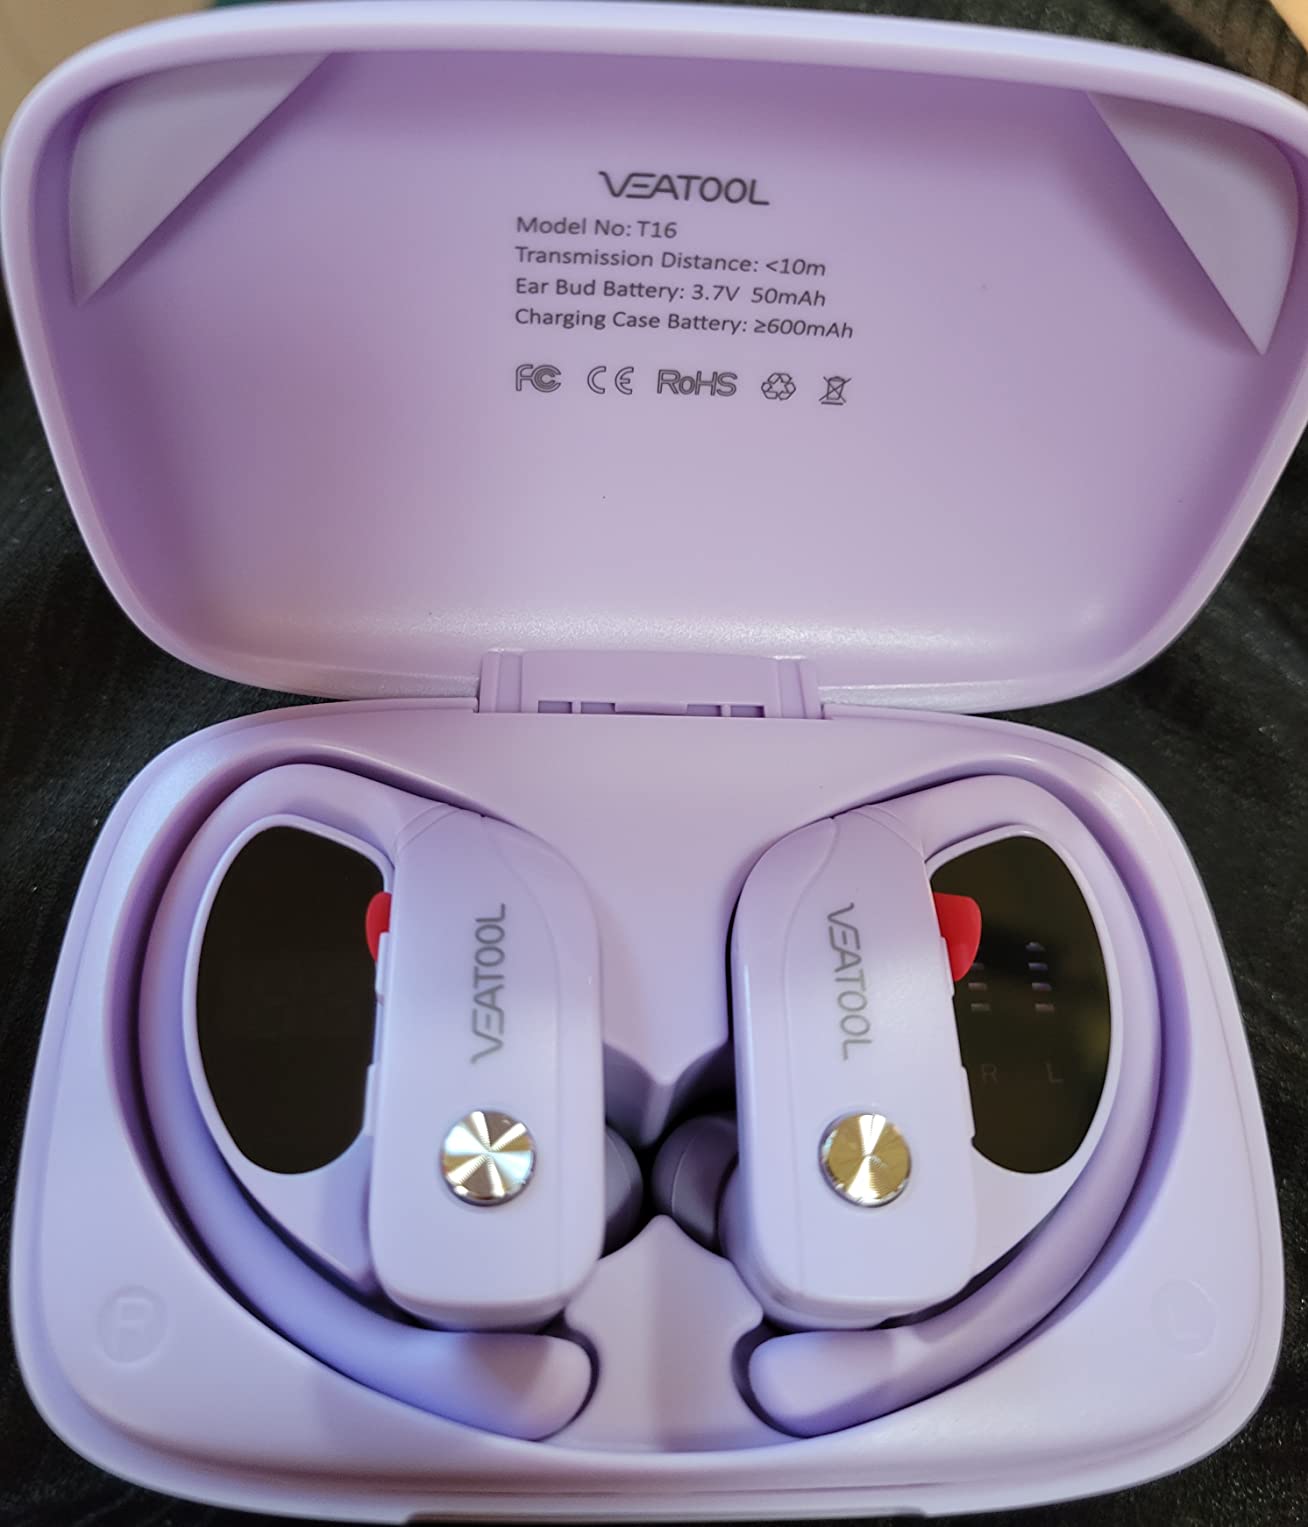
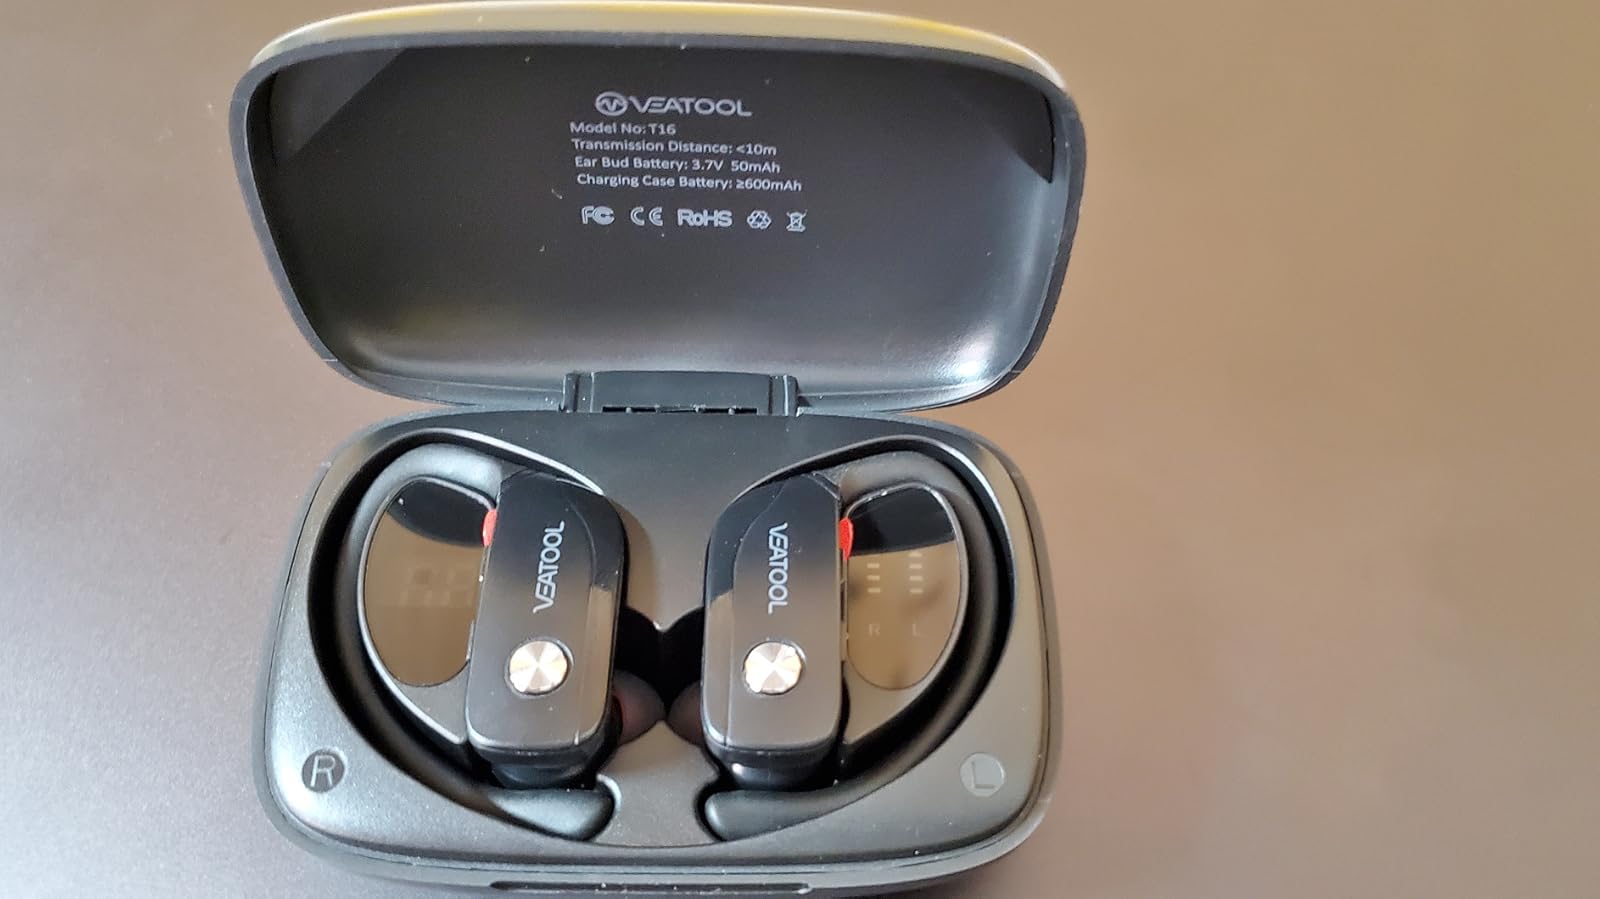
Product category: earbuds
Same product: no